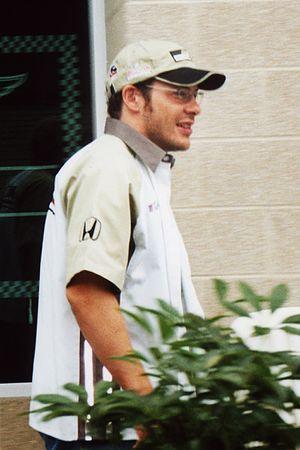
Le championnat américain de course automobile, également nommé aujourd'hui IndyCar Series est une compétition de course automobile se déroulant majoritairement aux États-Unis et en Amérique du Nord. En 2015, le championnat est géré par l'Indy Racing League.
La Prost AP03 est une monoplace de Formule 1, conçue par les ingénieurs Alan Jenkins et Loïc Bigois, engagée par l'écurie française Prost Grand Prix en championnat du monde de Formule 1 2000. Pilotée par le Français Jean Alesi, qui a disputé ses deux précédentes saisons chez Sauber et l'Allemand Nick Heidfeld, champion 1999 du championnat intercontinental de Formule 3000, elle a eu comme pilote essayeur le Français Stéphane Sarrazin, lequel avait auparavant disputé un Grand Prix en 1999 au sein de la Scuderia Minardi.